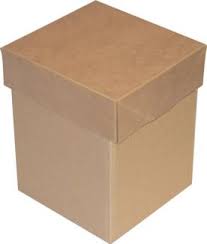
Waste category: cardboard